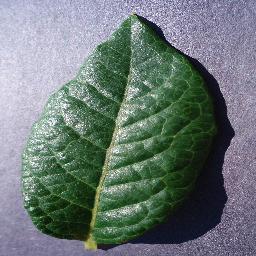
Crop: blueberry
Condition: healthy